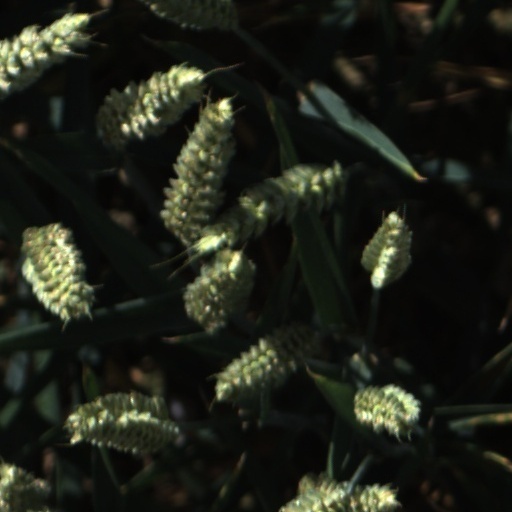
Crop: wheat